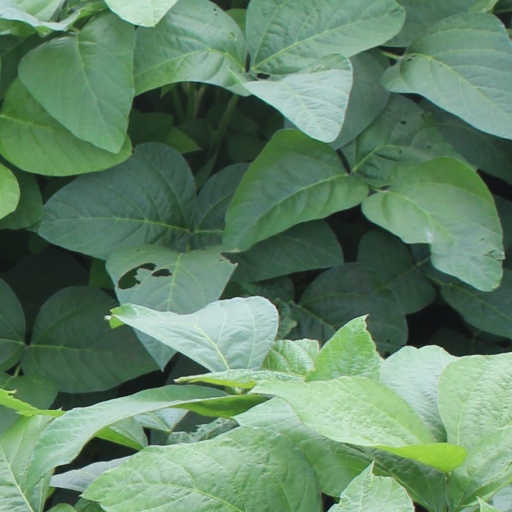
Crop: soybean